Loreauville, Louisiana

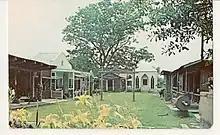
Postcard Heritage Village Loreauville Louisiana Circa 1974

For many years, one of the first museums ("The Heritage Village") in southern Louisiana dedicated to the history of the Acadians and the Cajun culture was on Main Street near the present day Loreauville High School. The "Heritage Village" was privately owned and funded by a local resident well versed in the history and culture of the Acadians. The museum site was located behind a private home west of School Drive and north of the existing Loreauville High School Gymnasium. The museum area was an outdoor facility in a large horseshoe shape, with the apex of the horseshoe near Bayou Teche. The museum was in operation from approximately 1970 until the early 1980s. Several period buildings were donated to the museum from local residents and moved to the site, including the original one-room schoolhouse that was used in Loreauville between 1900 and 1925. Other displays in the museum celebrated local Cajun culture with displays of period clothing, housewares, and early historic relics from the 19th century. A small collection of the artifacts from the Loreauville museum were donated to the Acadian Village in Lafayette upon the closure of the Loreauville Museum. In the late 70s, the original Pulpit from the Catholic Church was found in the collection and was donated back to the Church and renovated and reinstalled by Father Ronald Groschen.